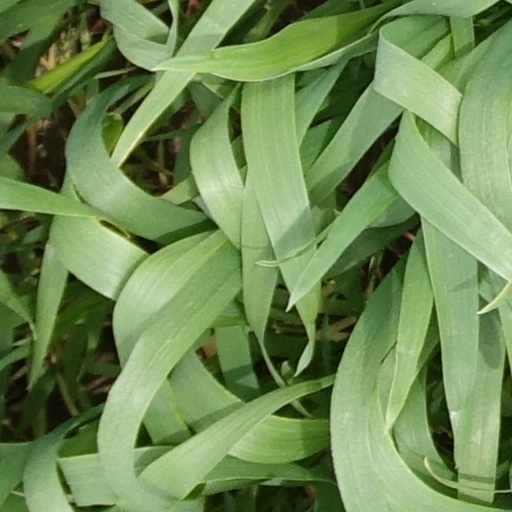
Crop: wheat